Hyrule Warriors

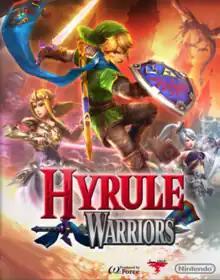
Wii U box art

Hyrule Warriors is a 2014 hack and slash game developed by Omega Force and Team Ninja and published by Nintendo for the Wii U. The game is a collaboration between Koei Tecmo and Nintendo, mixing settings and characters from Nintendo's "The Legend of Zelda" with the gameplay of Koei's "Dynasty Warriors" series. "Hyrule Warriors" was released in Japan in August 2014, and worldwide the following month. It became one of the best-selling games on the Wii U. An updated port, Hyrule Warriors Legends, was released for the Nintendo 3DS in Japan in January 2016 and worldwide in March of the same year. A second enhanced port, Hyrule Warriors: Definitive Edition, was released for the Nintendo Switch in 2018. A successor, "", was released for the Nintendo Switch in November 2020.